John FitzPatrick, 2nd Earl of Upper Ossory

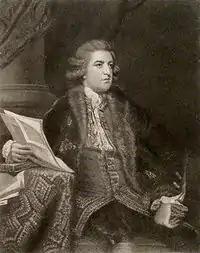
The Earl of Upper Ossory

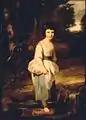
Lady Anne FitzPatrick by Sir Joshua Reynolds, c. 1775

John FitzPatrick, 2nd Earl of Upper Ossory FRS DL ( – 13 February 1818), styled Lord Gowran from 1751–8, was an Anglo-Irish peer, soldier, and member of parliament.